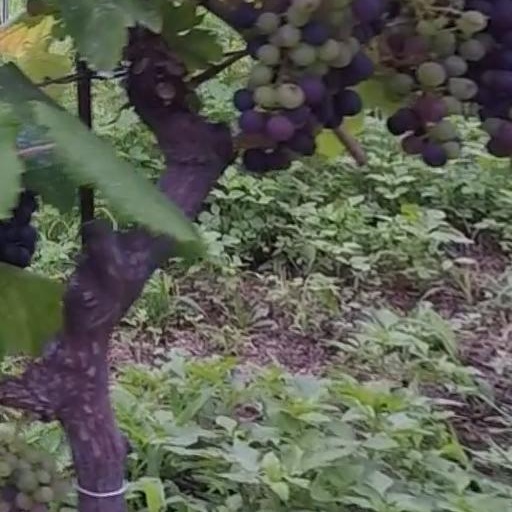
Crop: grape